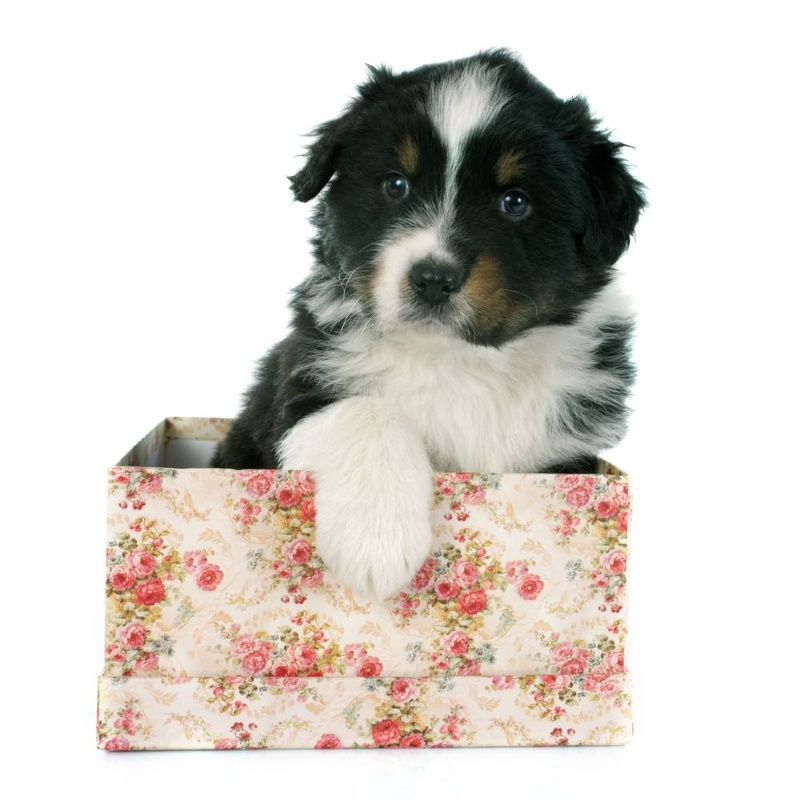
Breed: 245-n000098-Australian_Shepherd